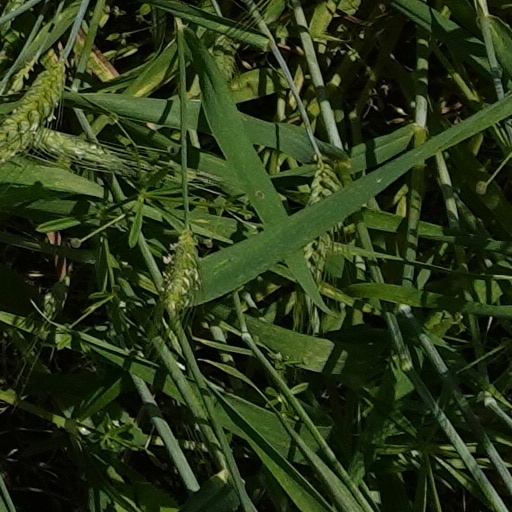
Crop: wheat